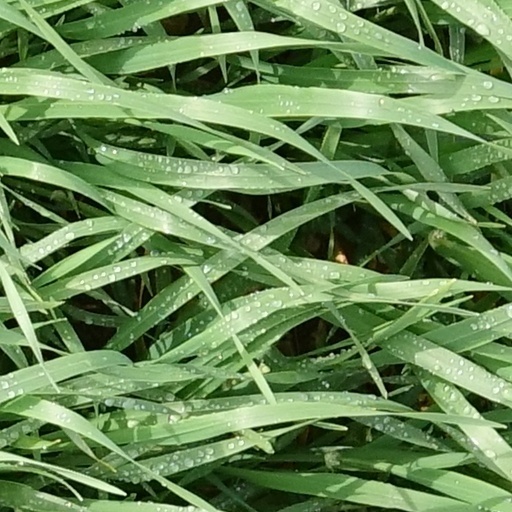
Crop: wheat